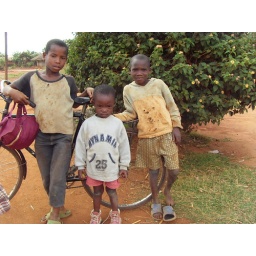
The older boys are twins and went to pick up the youngest brother in the family's bike